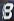
Number: 8